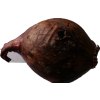
Label: red_onion